George Hirst

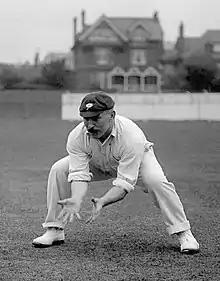
A cricketer catching

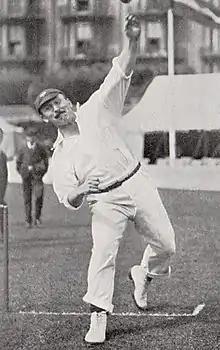
A cricketer bowling

For the 1892 season, Hirst joined Huddersfield, which played a higher standard of cricket. Yorkshire also gave him a longer run in the first team. Early in the season, Hirst appeared for Yorkshire against the Marylebone Cricket Club (MCC). Not considered a good batsman at this stage, he batted at number 11 in the first innings, scored 20 and 43 not out and, as a bowler, took four wickets for 29 runs (four for 29) and two for 58. His bowling performance particularly impressed Sydney Pardon, the editor of "Wisden Cricketers' Almanack". Yorkshire, needing to fill a vacant place in the team, played Hirst 13 times in first-class matches in 1892. He did not pass 30 runs in an innings again and averaged 16.15 with the bat. With the ball, he took 30 wickets at an average of 20.56 with a best performance of six for 16 against Sussex. "Wisden" later noted that Hirst, until he tired later in the season and was dropped from the team, "bowled up to a certain point with excellent results".